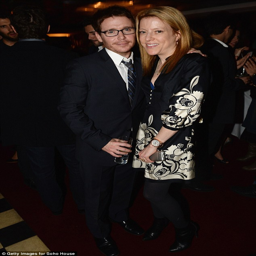
person and a guest huddled up for a photo at the event